Ghagra choli

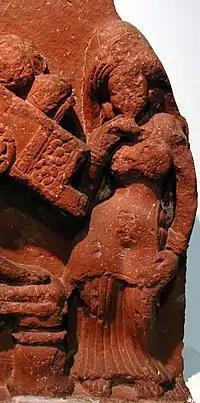
Gupta-period depiction of women in ancient form of gagra and long choli, 320 CE–550 CE, Uttar Pradesh, India.

Historically, the gagra choli evolved from the three-piece attire worn by women in ancient India. The attire consisted of the "antriya" lower garment, the "uttariya" veil worn over the shoulder or head and "stanapatta" a chest band, which is mentioned in Sanskrit literature and Buddhist Pali literature during the 6th century B.C.